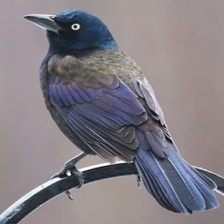
Species: COMMON GRACKLE
Scientific name: QUISCALUS QUISCULA